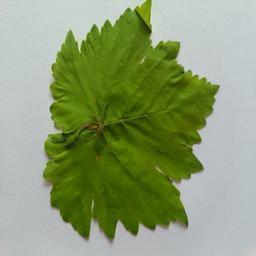
Label: Healthy Leaves